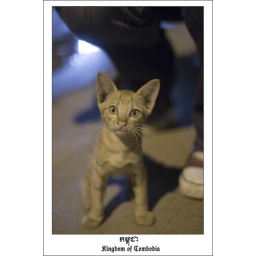
It's a home-less kitty in street, very small very cute and beautiful.